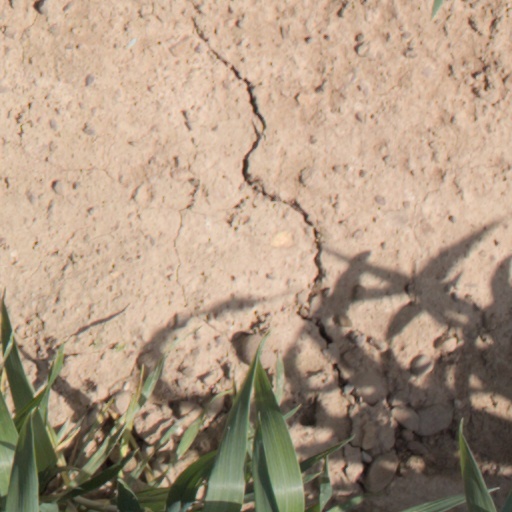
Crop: wheat